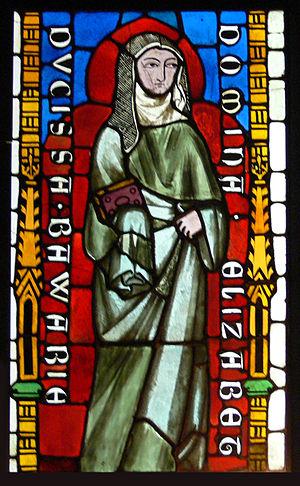
L'abbaye de Seligenthal est une abbaye de moniales cisterciennes située dans le diocèse de Ratisbonne à Landshut en Bavière. C'est aujourd'hui l'abbaye cistercienne féminine la plus importante du monde, puisqu'elle regroupe cinquante-trois moniales. Elle a fêté en janvier 2007 le sept cent soixante-quinzième anniversaire de sa fondation.